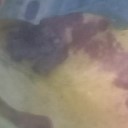
Label: Leaf_rust